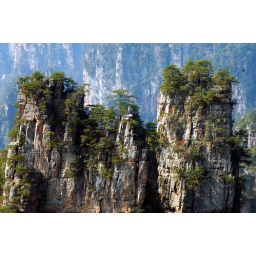
Amazing rock structures shoot out of the ground in Zhangjiajie, Hunan. How I'd love to climb this ...